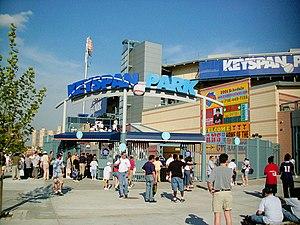
Le MCU Park est un stade de baseball, d'une capacité de 7 500 places, situé à Coney Island, dans l'arrondissement de Brooklyn, à New York, aux États-Unis. Il est le domicile depuis 2001 des Cyclones de Brooklyn, club de baseball mineur, de niveau A saison courte, évoluant en ligue New York–Penn.